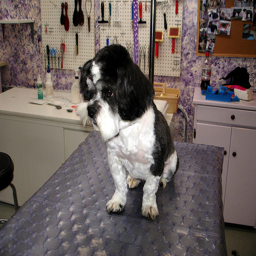
A black and white dog standing on top of a table.
a close up of a dog on a vet table
a black and white  dog sitting on a table
A dog is sitting on a table at a grooming parlor.
A black and white dog sitting on a groomer's table.